Rijsttafel

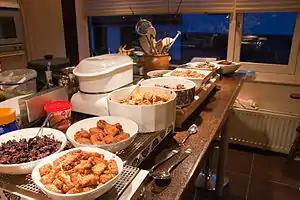
A contemporary "rijsttafel" from Rotterdam, Netherlands

Despite its popularity in the Netherlands and abroad, the "rijsttafel" is rarely found in Indonesia. That is probably because most Indonesian meals consist of rice accompanied by only one, two or three dishes, mostly consisting of "lauk" (fish, chicken, meat, egg, or other source of protein), "sayur" (vegetable), and other side dishes. To consume more than that number of dishes at once (a "rijsttafel" might range from seven to forty dishes) is considered too extravagant and too expensive. The closest versions to rice table dishes readily available in Indonesia are local nasi Padang and nasi campur. However, in Indonesian restaurants around the world, especially in Belgium, the Netherlands, and South Africa, the "rijsttafel" is still popular.